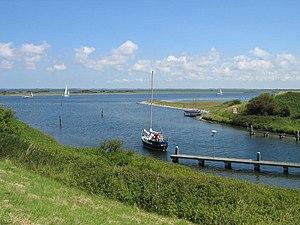
Brouwershaven est un village de la commune de Schouwen-Duiveland, dans la province néerlandaise de Zélande.